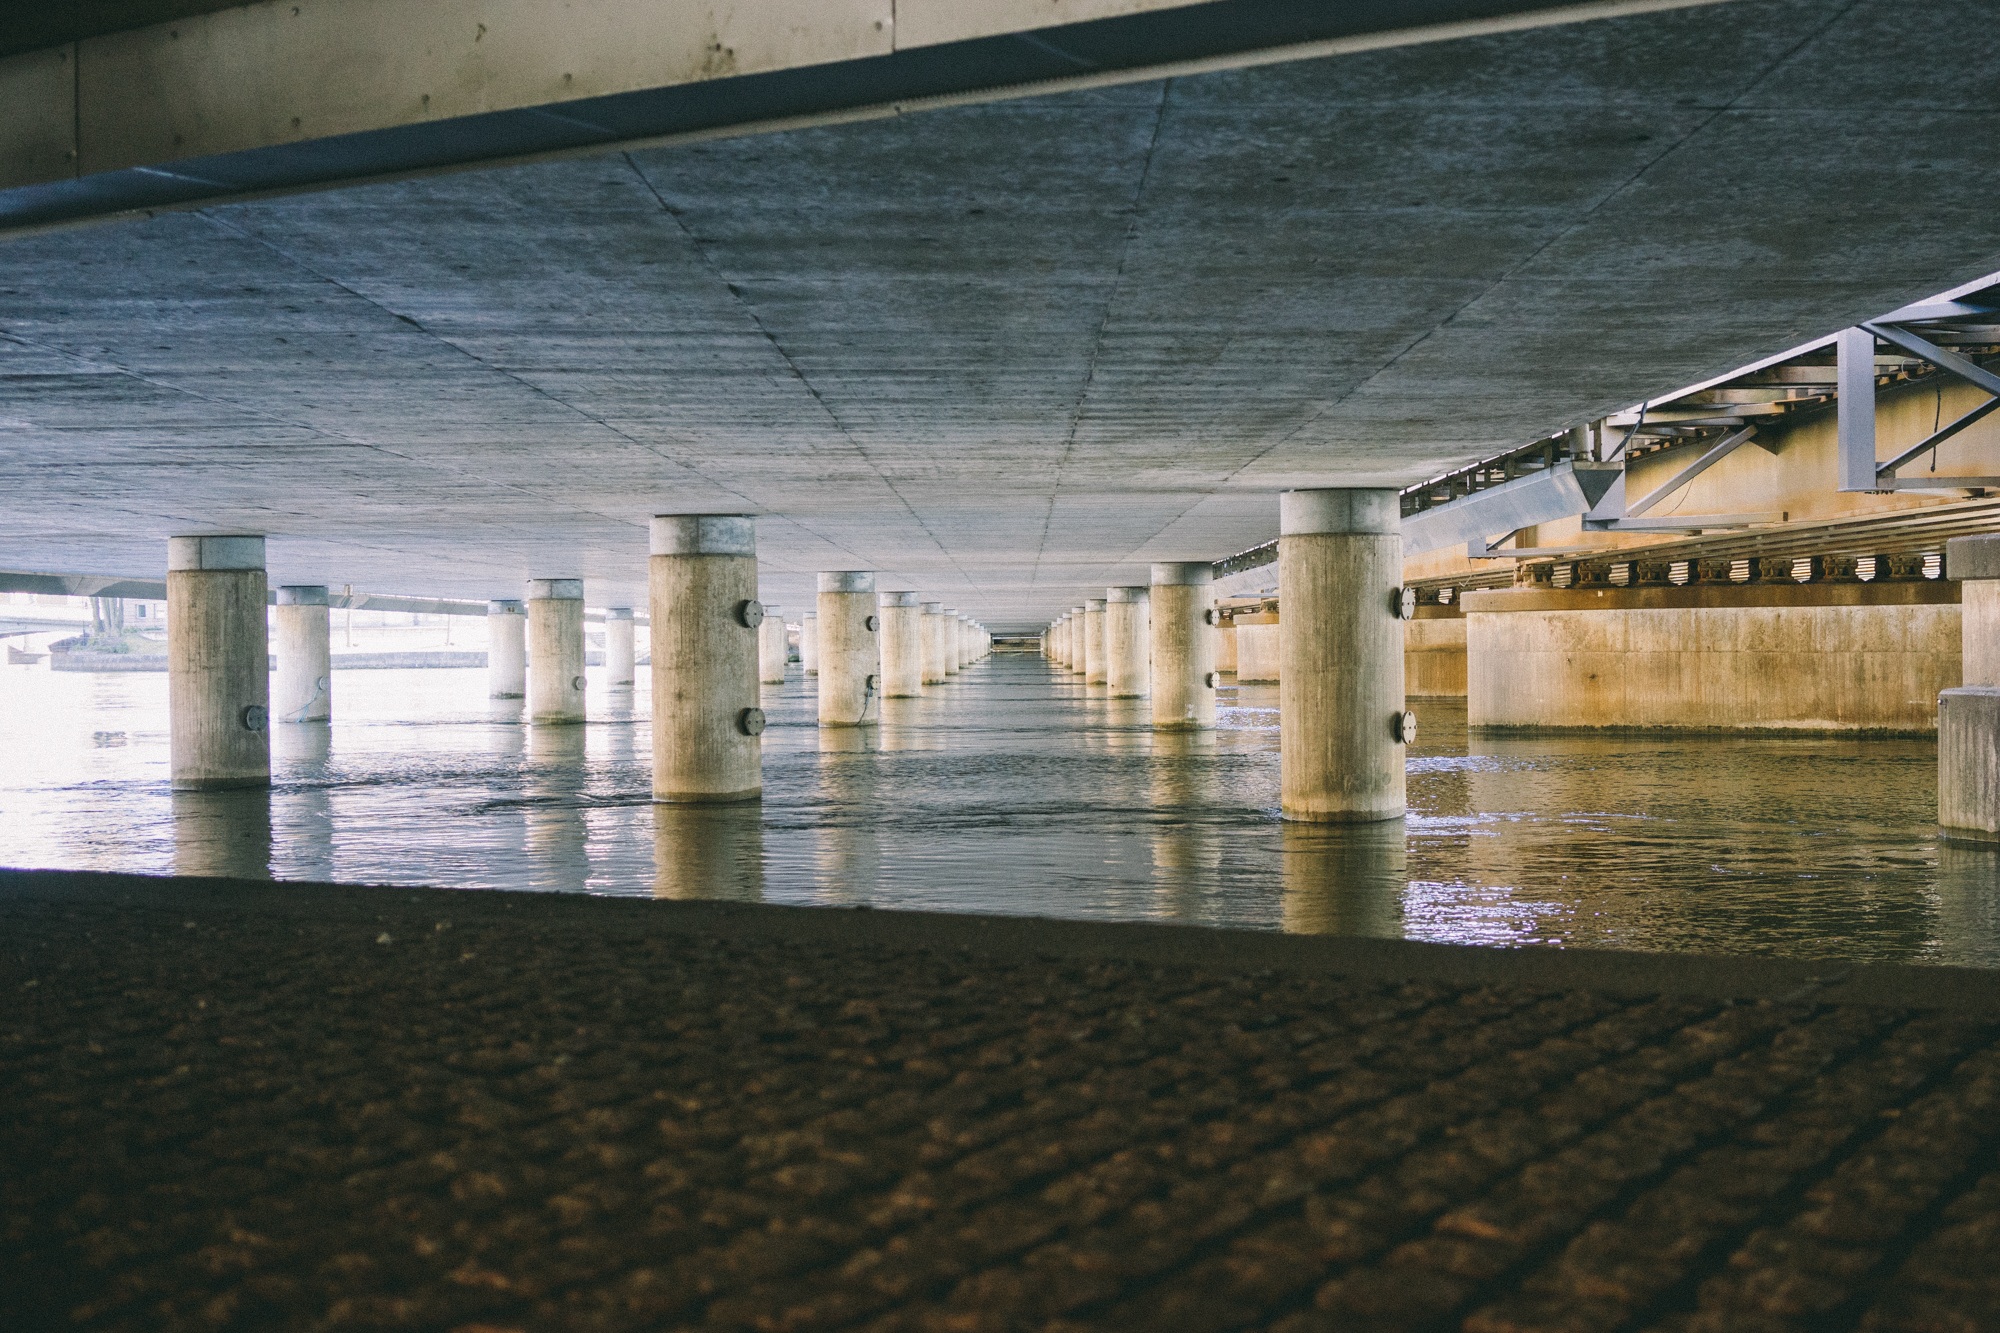
water, architecture, structure, wood, bridge, house, perspective, urban, river, overpass, transportation, construction, reflection, modern, concrete, interior design, infrastructure, columns, underneath, pillars, tourist attraction, vanishing point